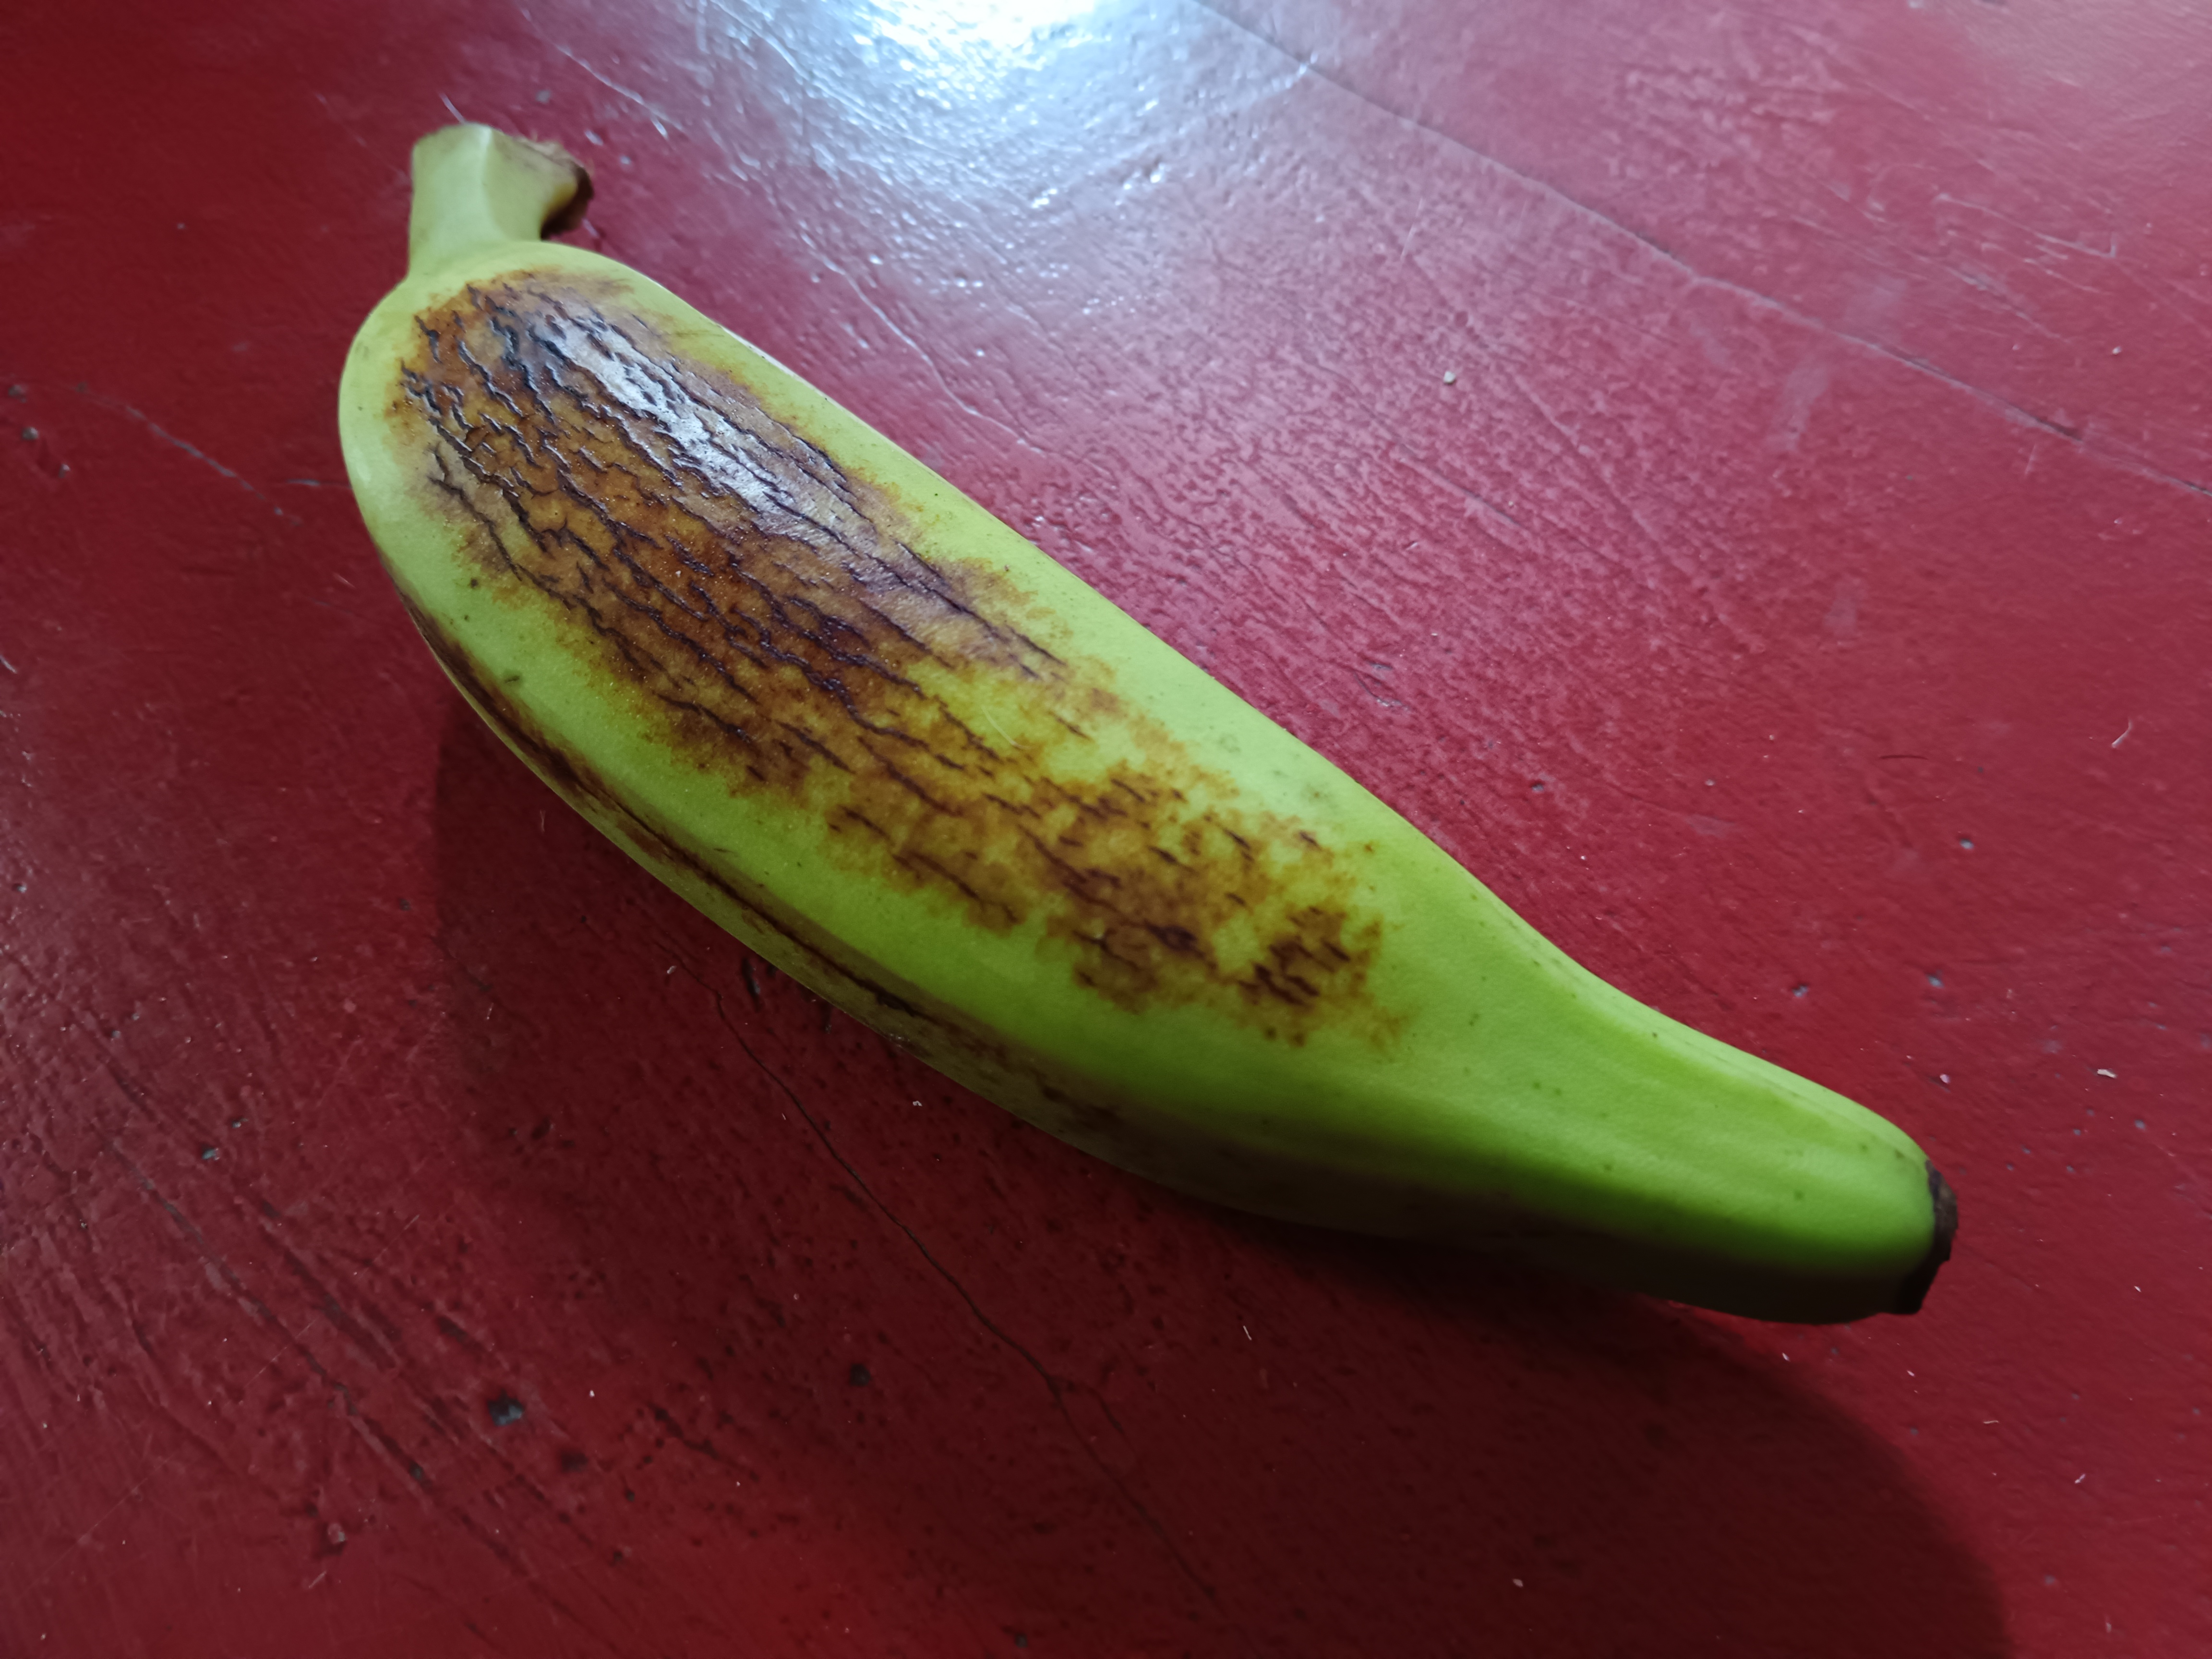
Banana variety: Anaji